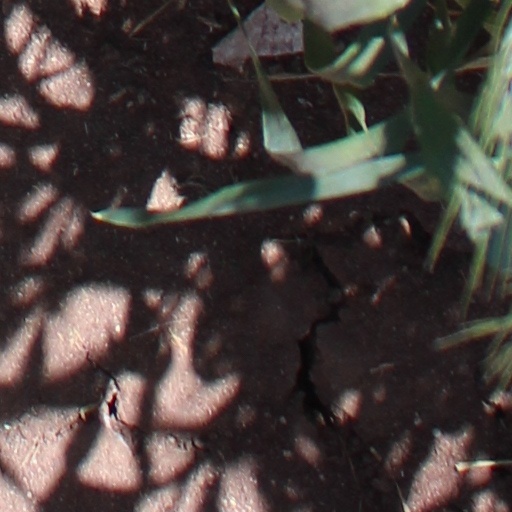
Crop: wheat